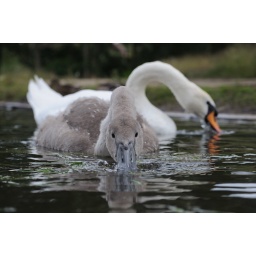
cygnet and mum eating grass in pond at ackers pit